Karl Friedrich von Hohenzollern

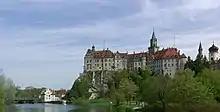
Sigmaringen Castle

Karl Friedrich married Alexandra Gräfin Schenk von Stauffenberg on 17 May 1985 in the Beuron Archabbey, Baden-Württemberg. They were divorced on 21 January 2010, in Sigmaringen. They have four children.